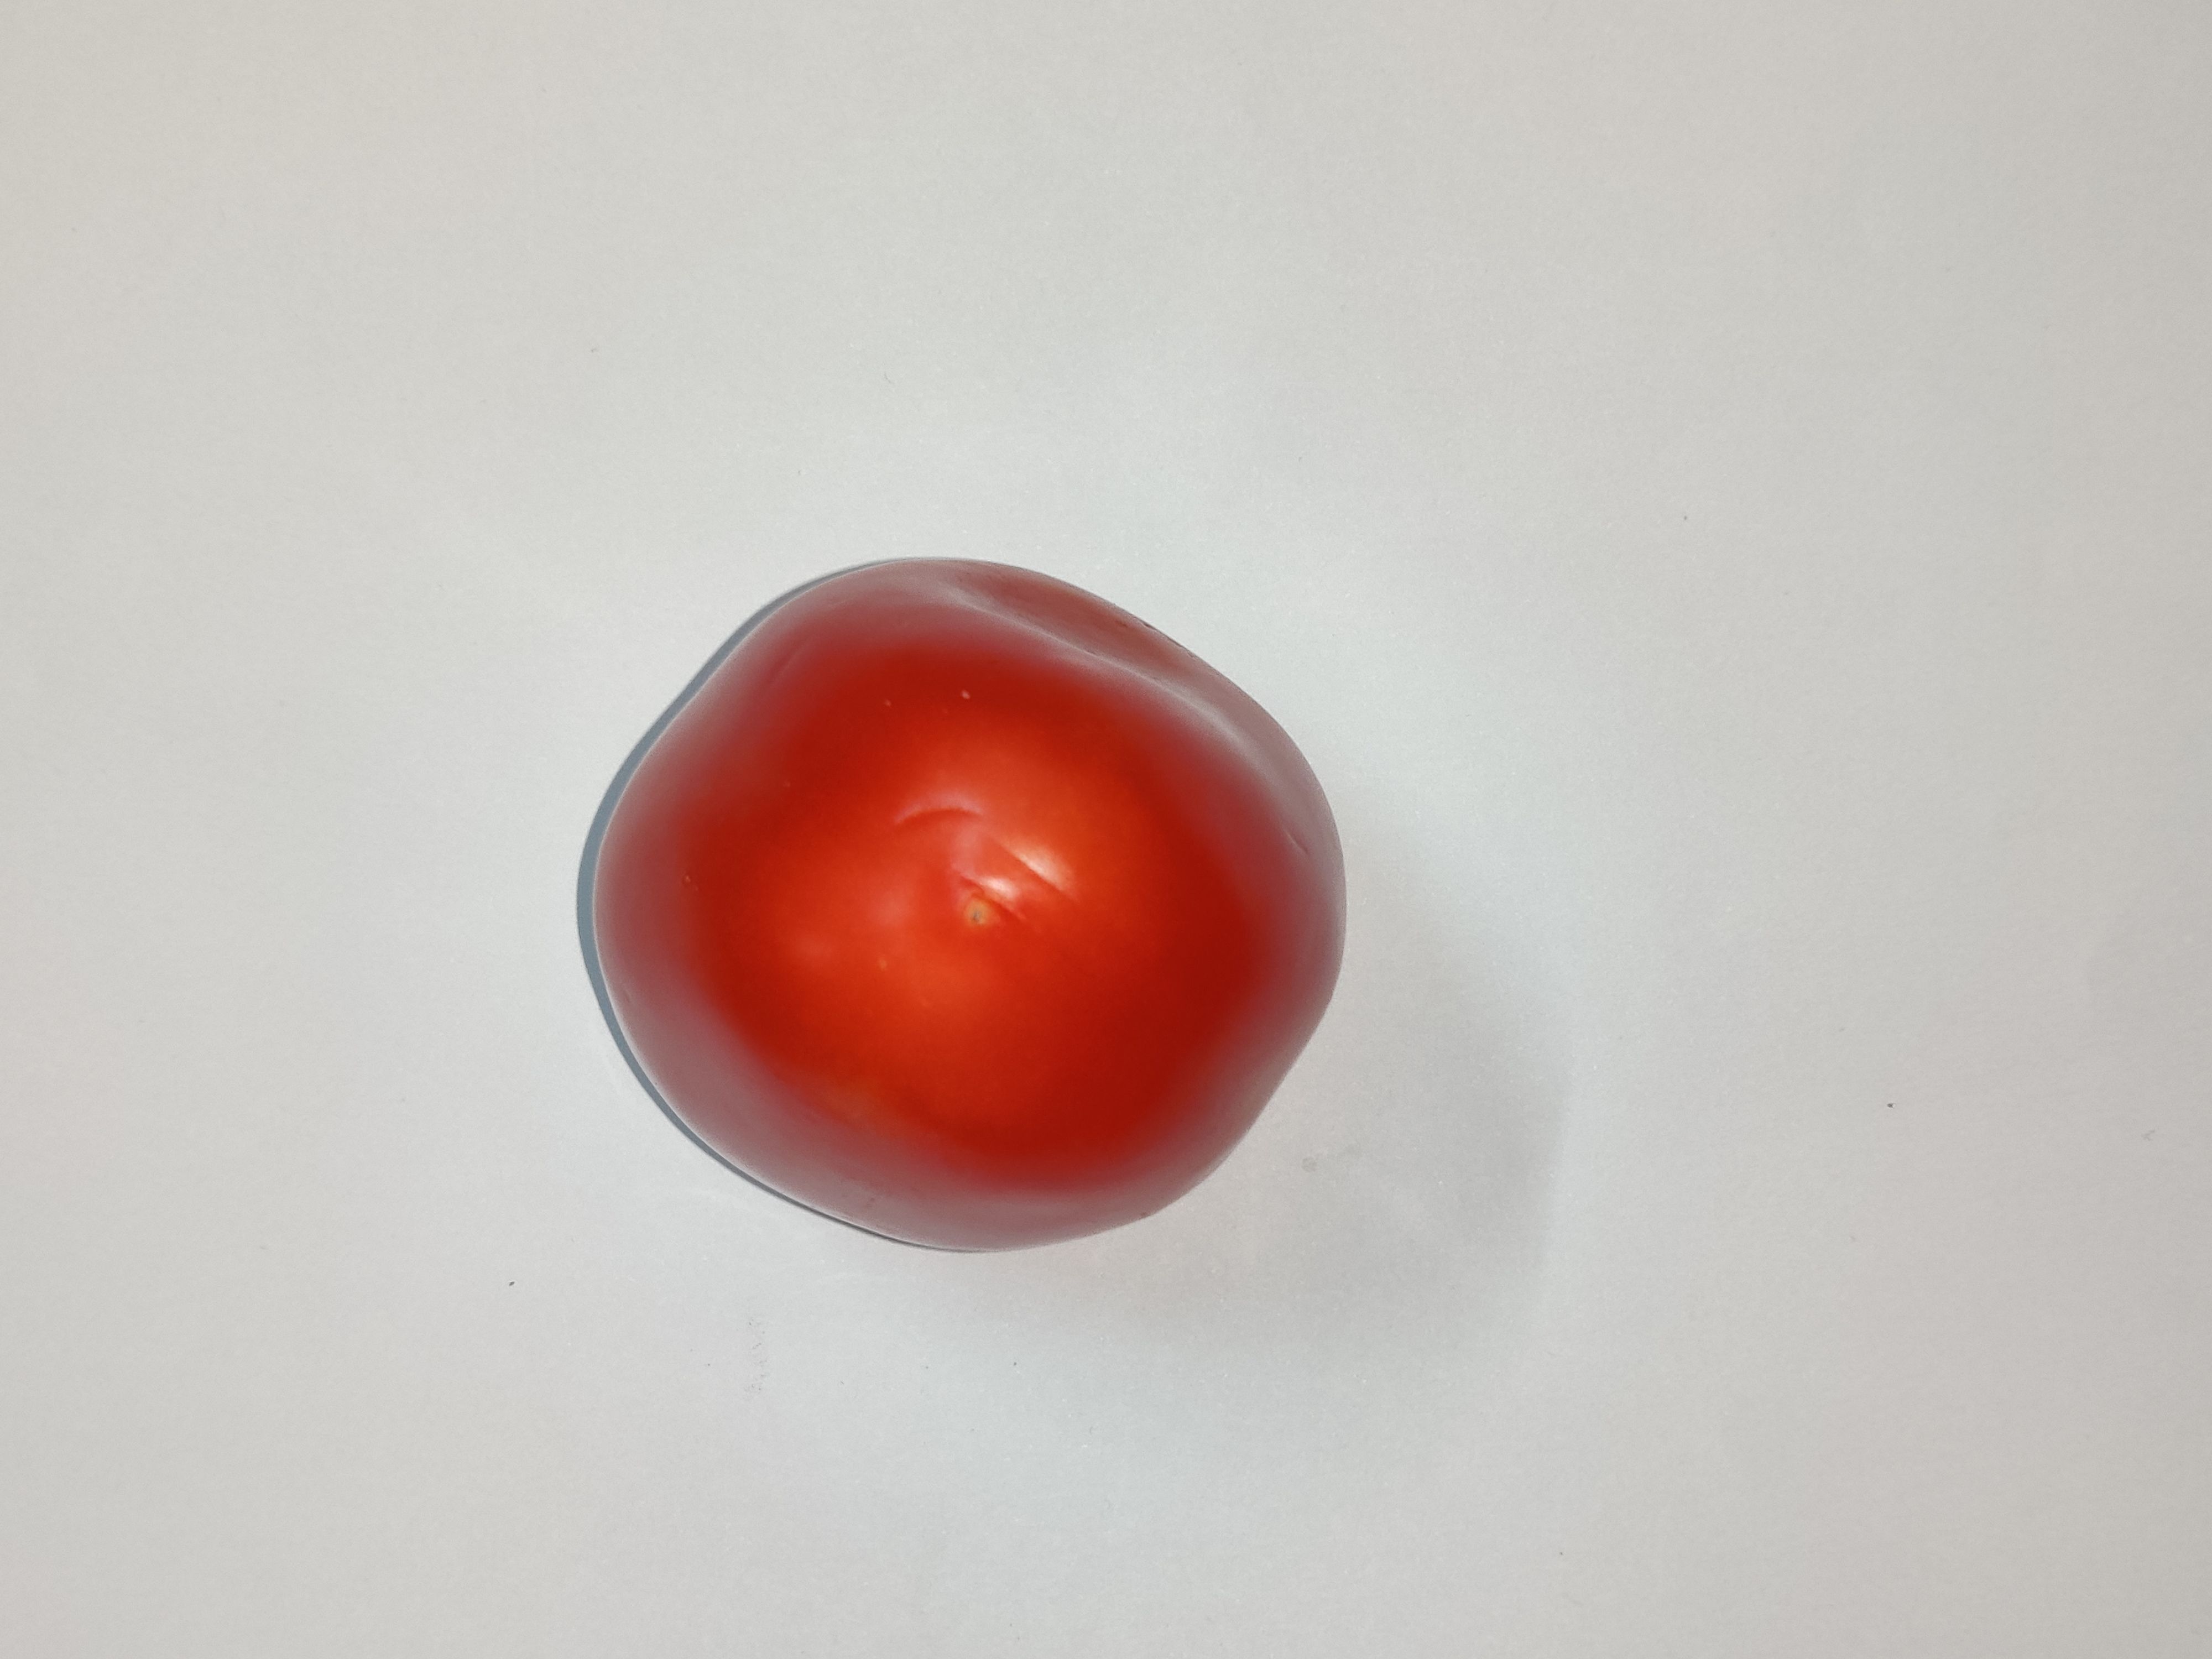
Fruit: tomatoes
Grade: 2nd-grade